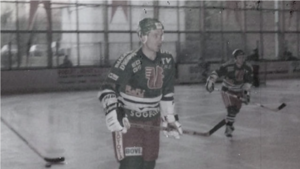
Bob Gainey sous le chandail spinalien en 1989
L'Épinal hockey club est un club français de hockey sur glace basé dans les Vosges, qui évolue en division 1, le 2ᵉ niveau national français.